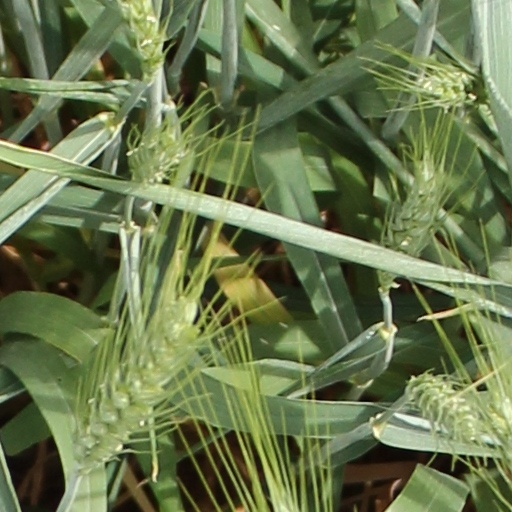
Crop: wheat